Nord Noratlas

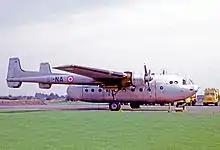
Operational Nord 2501 of 1/61 squadron of the 61 Escadre de Transport of the French Air Force in 1969

During its service life with the Armée de l'Air, the Noratlas was initially predominantly operated in it cargo-carrying role; however, 10 had been fitted out, as ordered, to facilitate performing passenger operations as well. However, following the conclusion of Algerian War of Independence in 1962 and the conclusion of French military operations in that theatre, many aircraft underwent conversion work to perform additional secondary roles. Of the various post-delivery customisations and modifications made to the Noratlas fleet, the eight Nord Gabriels, which were used in the electronic warfare role, was perhaps the most useful as well as being the longest serving aircraft. During 1989, the final Gabriel was finally phased out of operations with the Armée de l'Air, marking the complete retirement of the wider type as well.